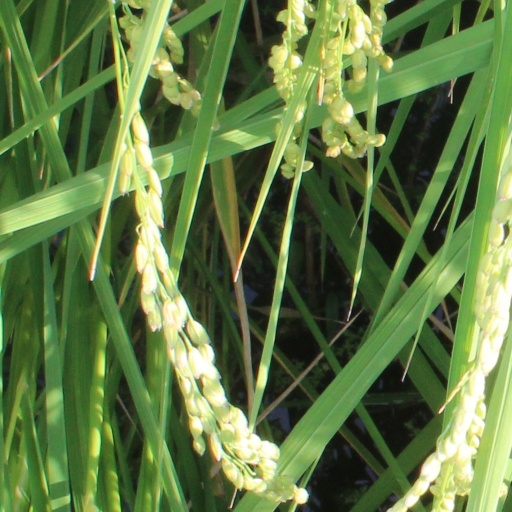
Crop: rice